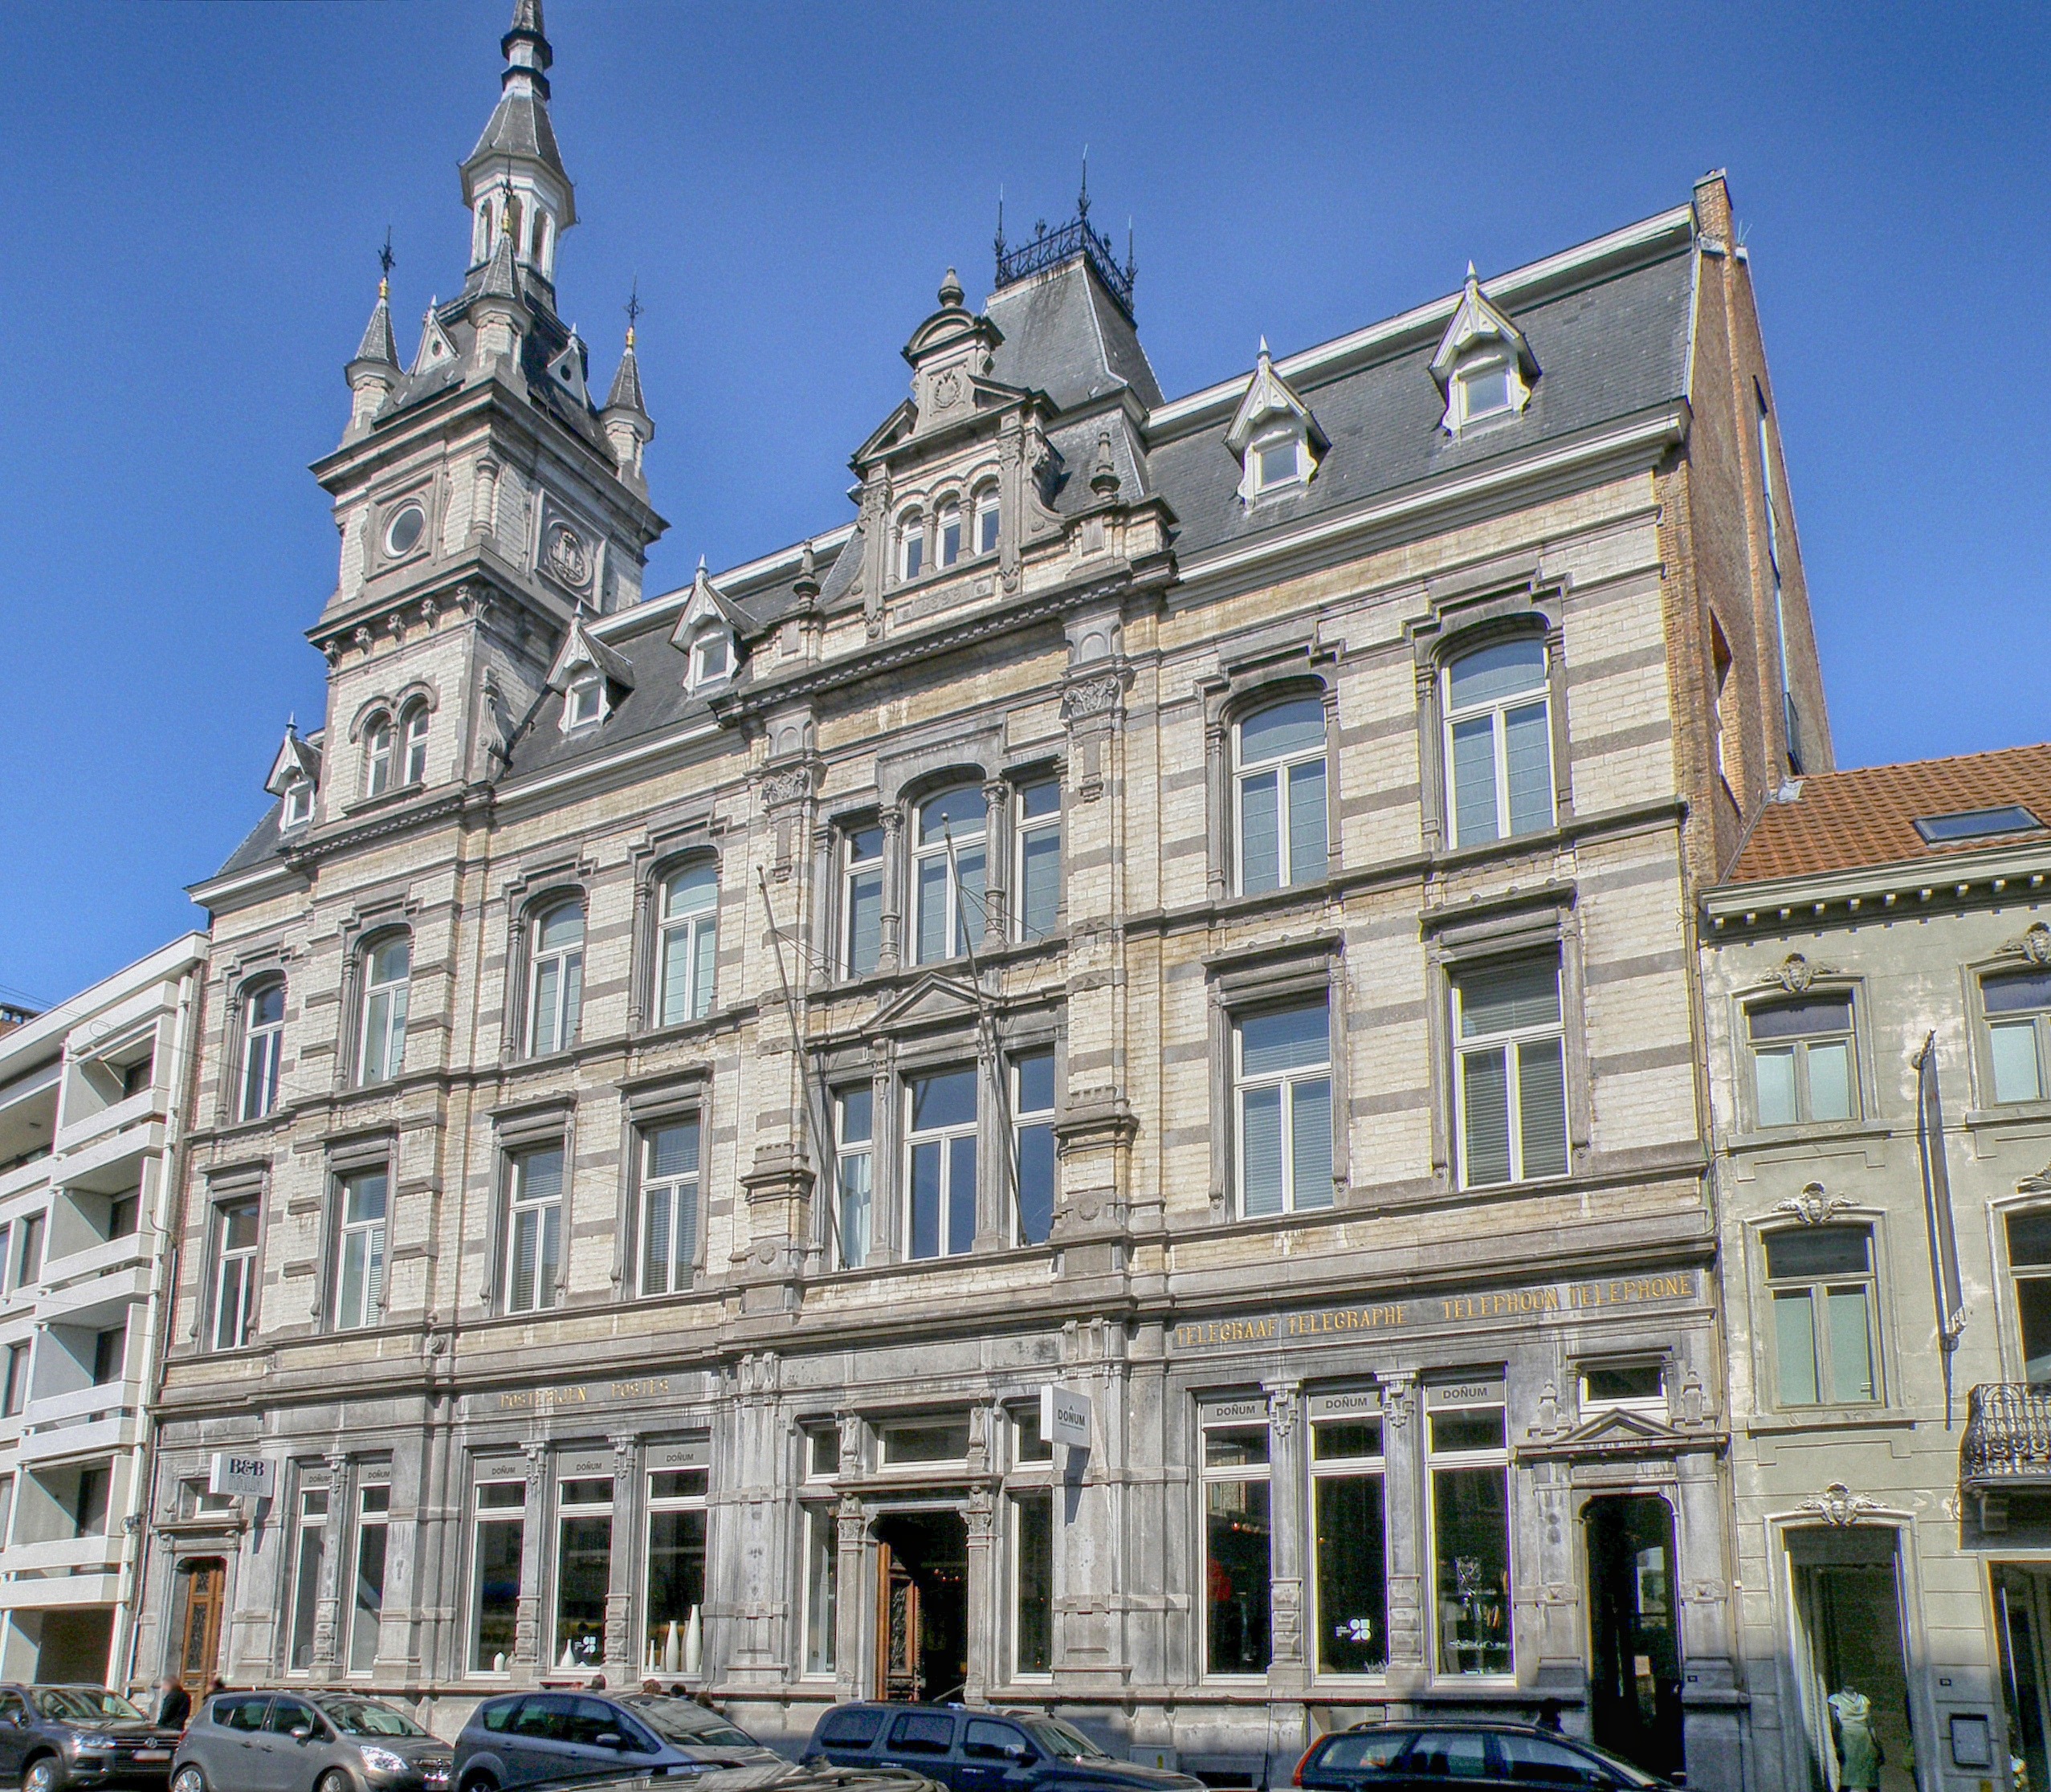
architecture, sky, skyline, street, town, building, palace, city, downtown, plaza, landmark, facade, property, tower block, belgium, outside, government, estate, limburg, neighbourhood, tours, classical architecture, residential area